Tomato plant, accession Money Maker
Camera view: tilt-top (135 deg); turntable rotation: 330 degrees
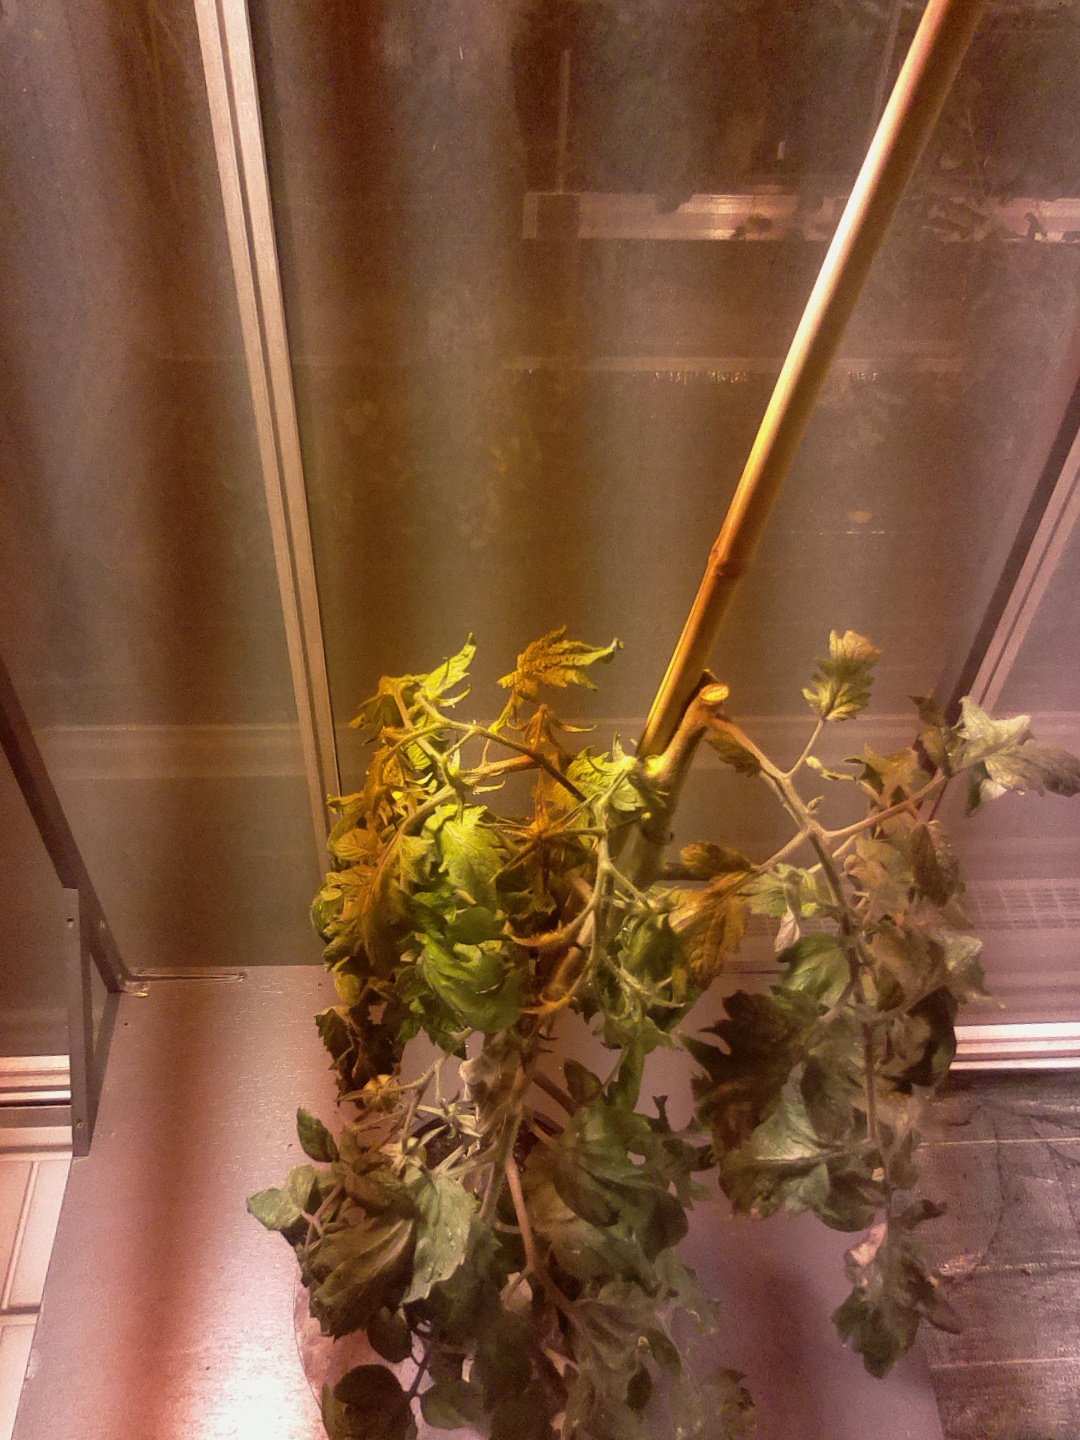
BBCH growth stage 70: Fruits at the main stem or branches visibles